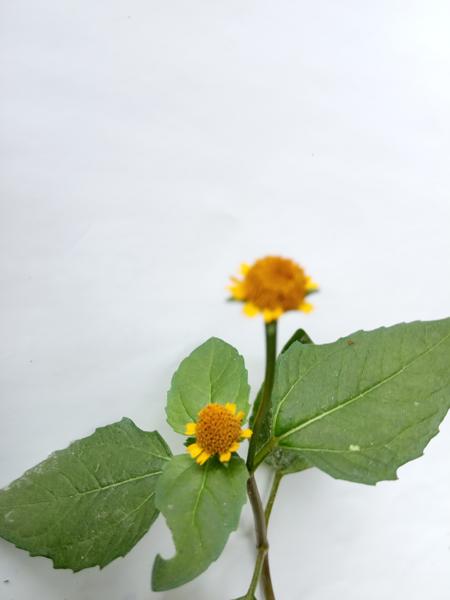
Weed species: Synedrella nodiflora